Adrian Legg

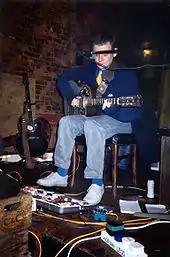
Legg at the Hare and Hounds pub in North London, 27 March 1987

Legg was born in Hackney, London, England. He studied the oboe as a child, but in teenage years his interest shifted to the guitar.